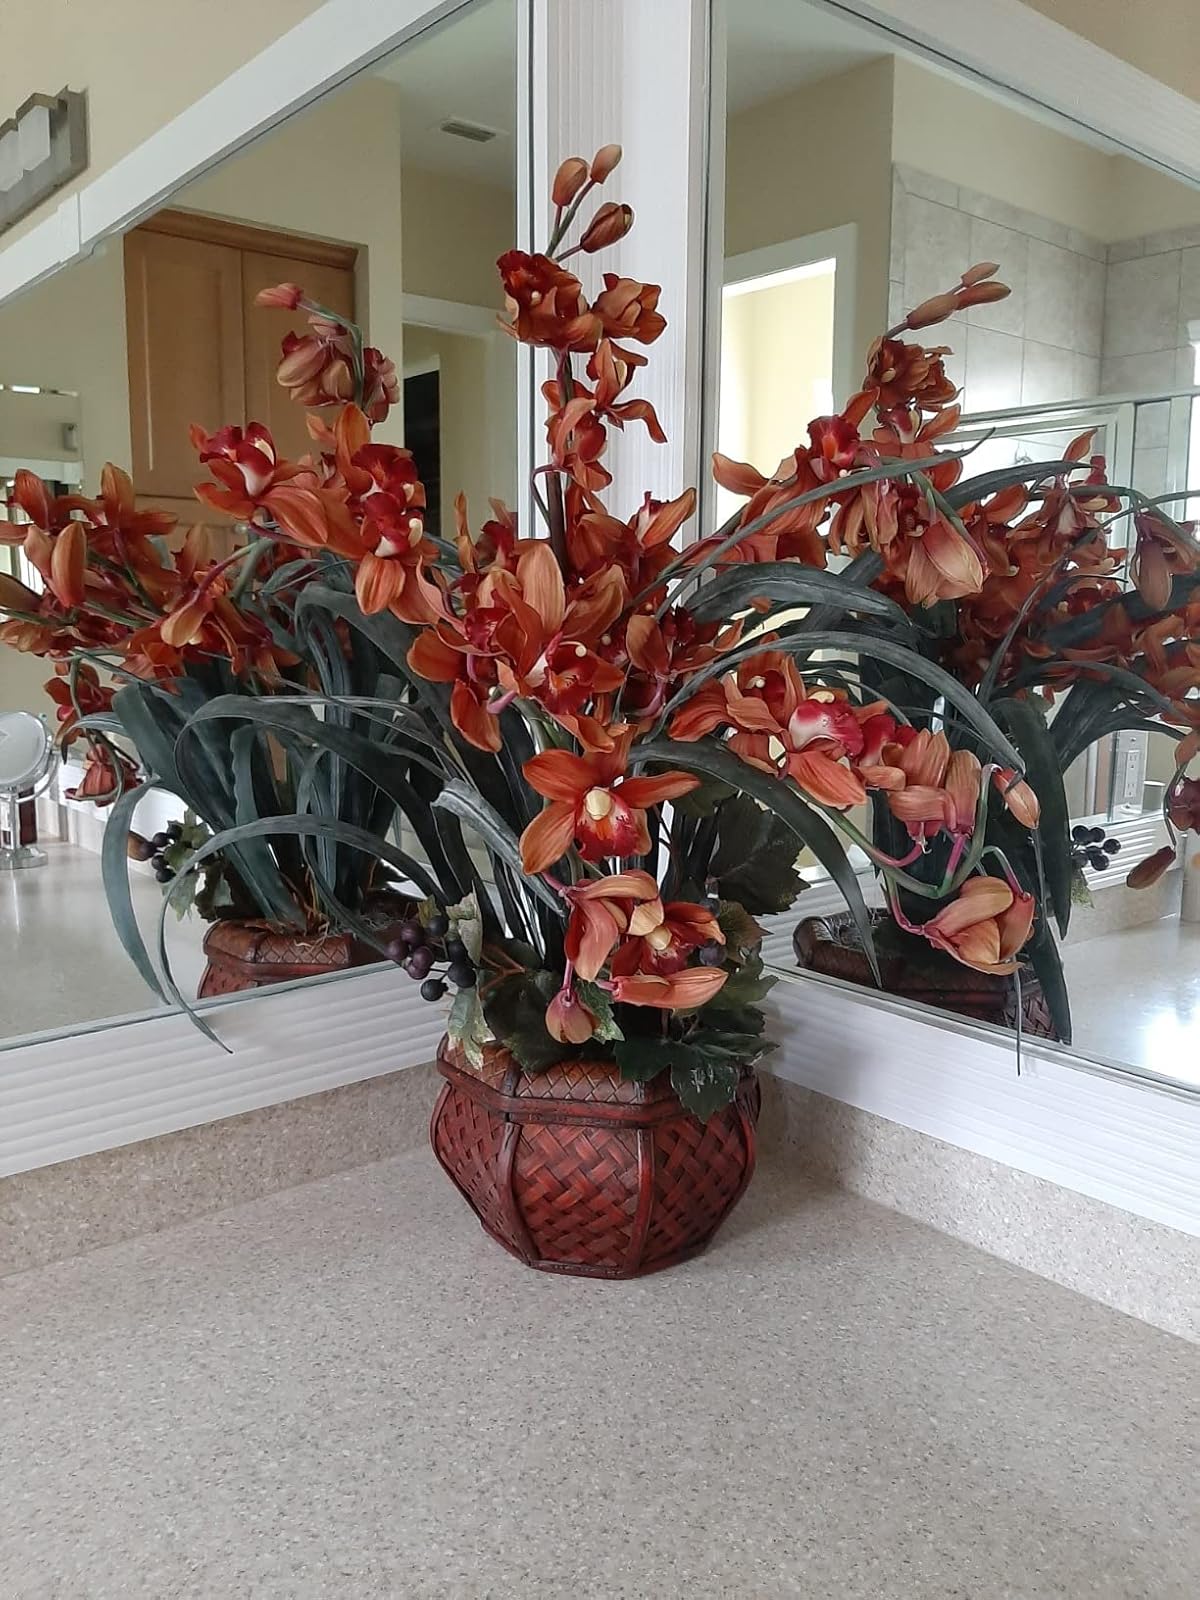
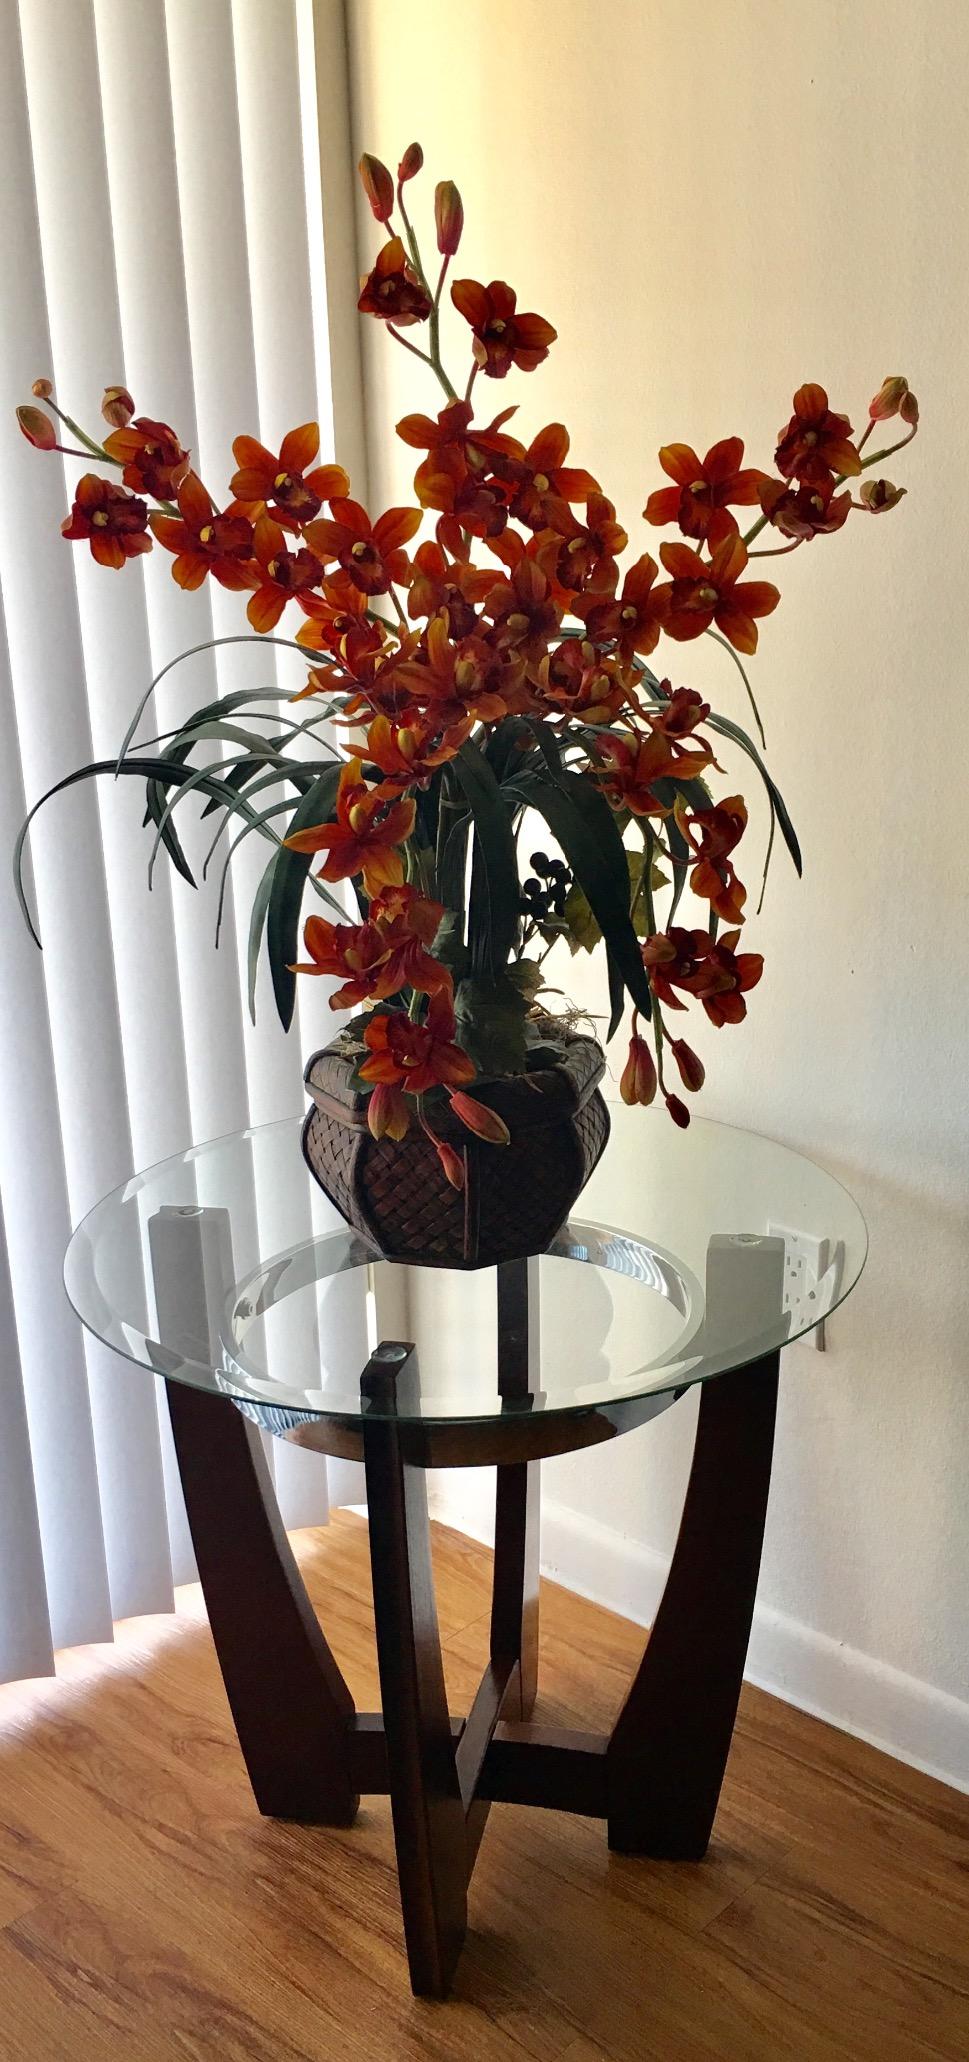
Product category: vase
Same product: yes